Granada, Nicaragua

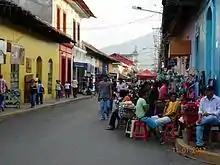
Atravesada street

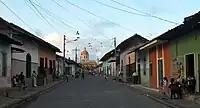
A street of Granada

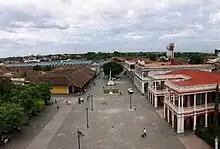
Plaza de la Independencia

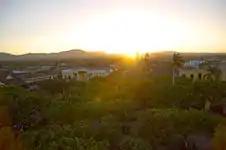
View of Granada and Central Park from the cathedral.

Granada has long been a center of commerce, including timber, gold and silver. Granada's economy continues to grow as it is becoming a hub for tourism. Though Granada remains Nicaragua's sixth largest city, it is widely known for preserving some of the finest colonial-era architecture in the country.